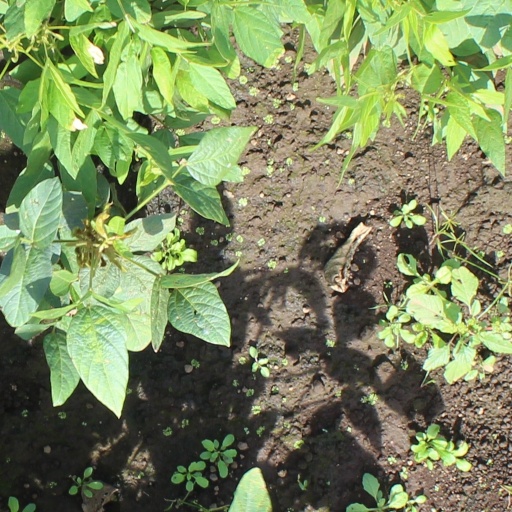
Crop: soybean